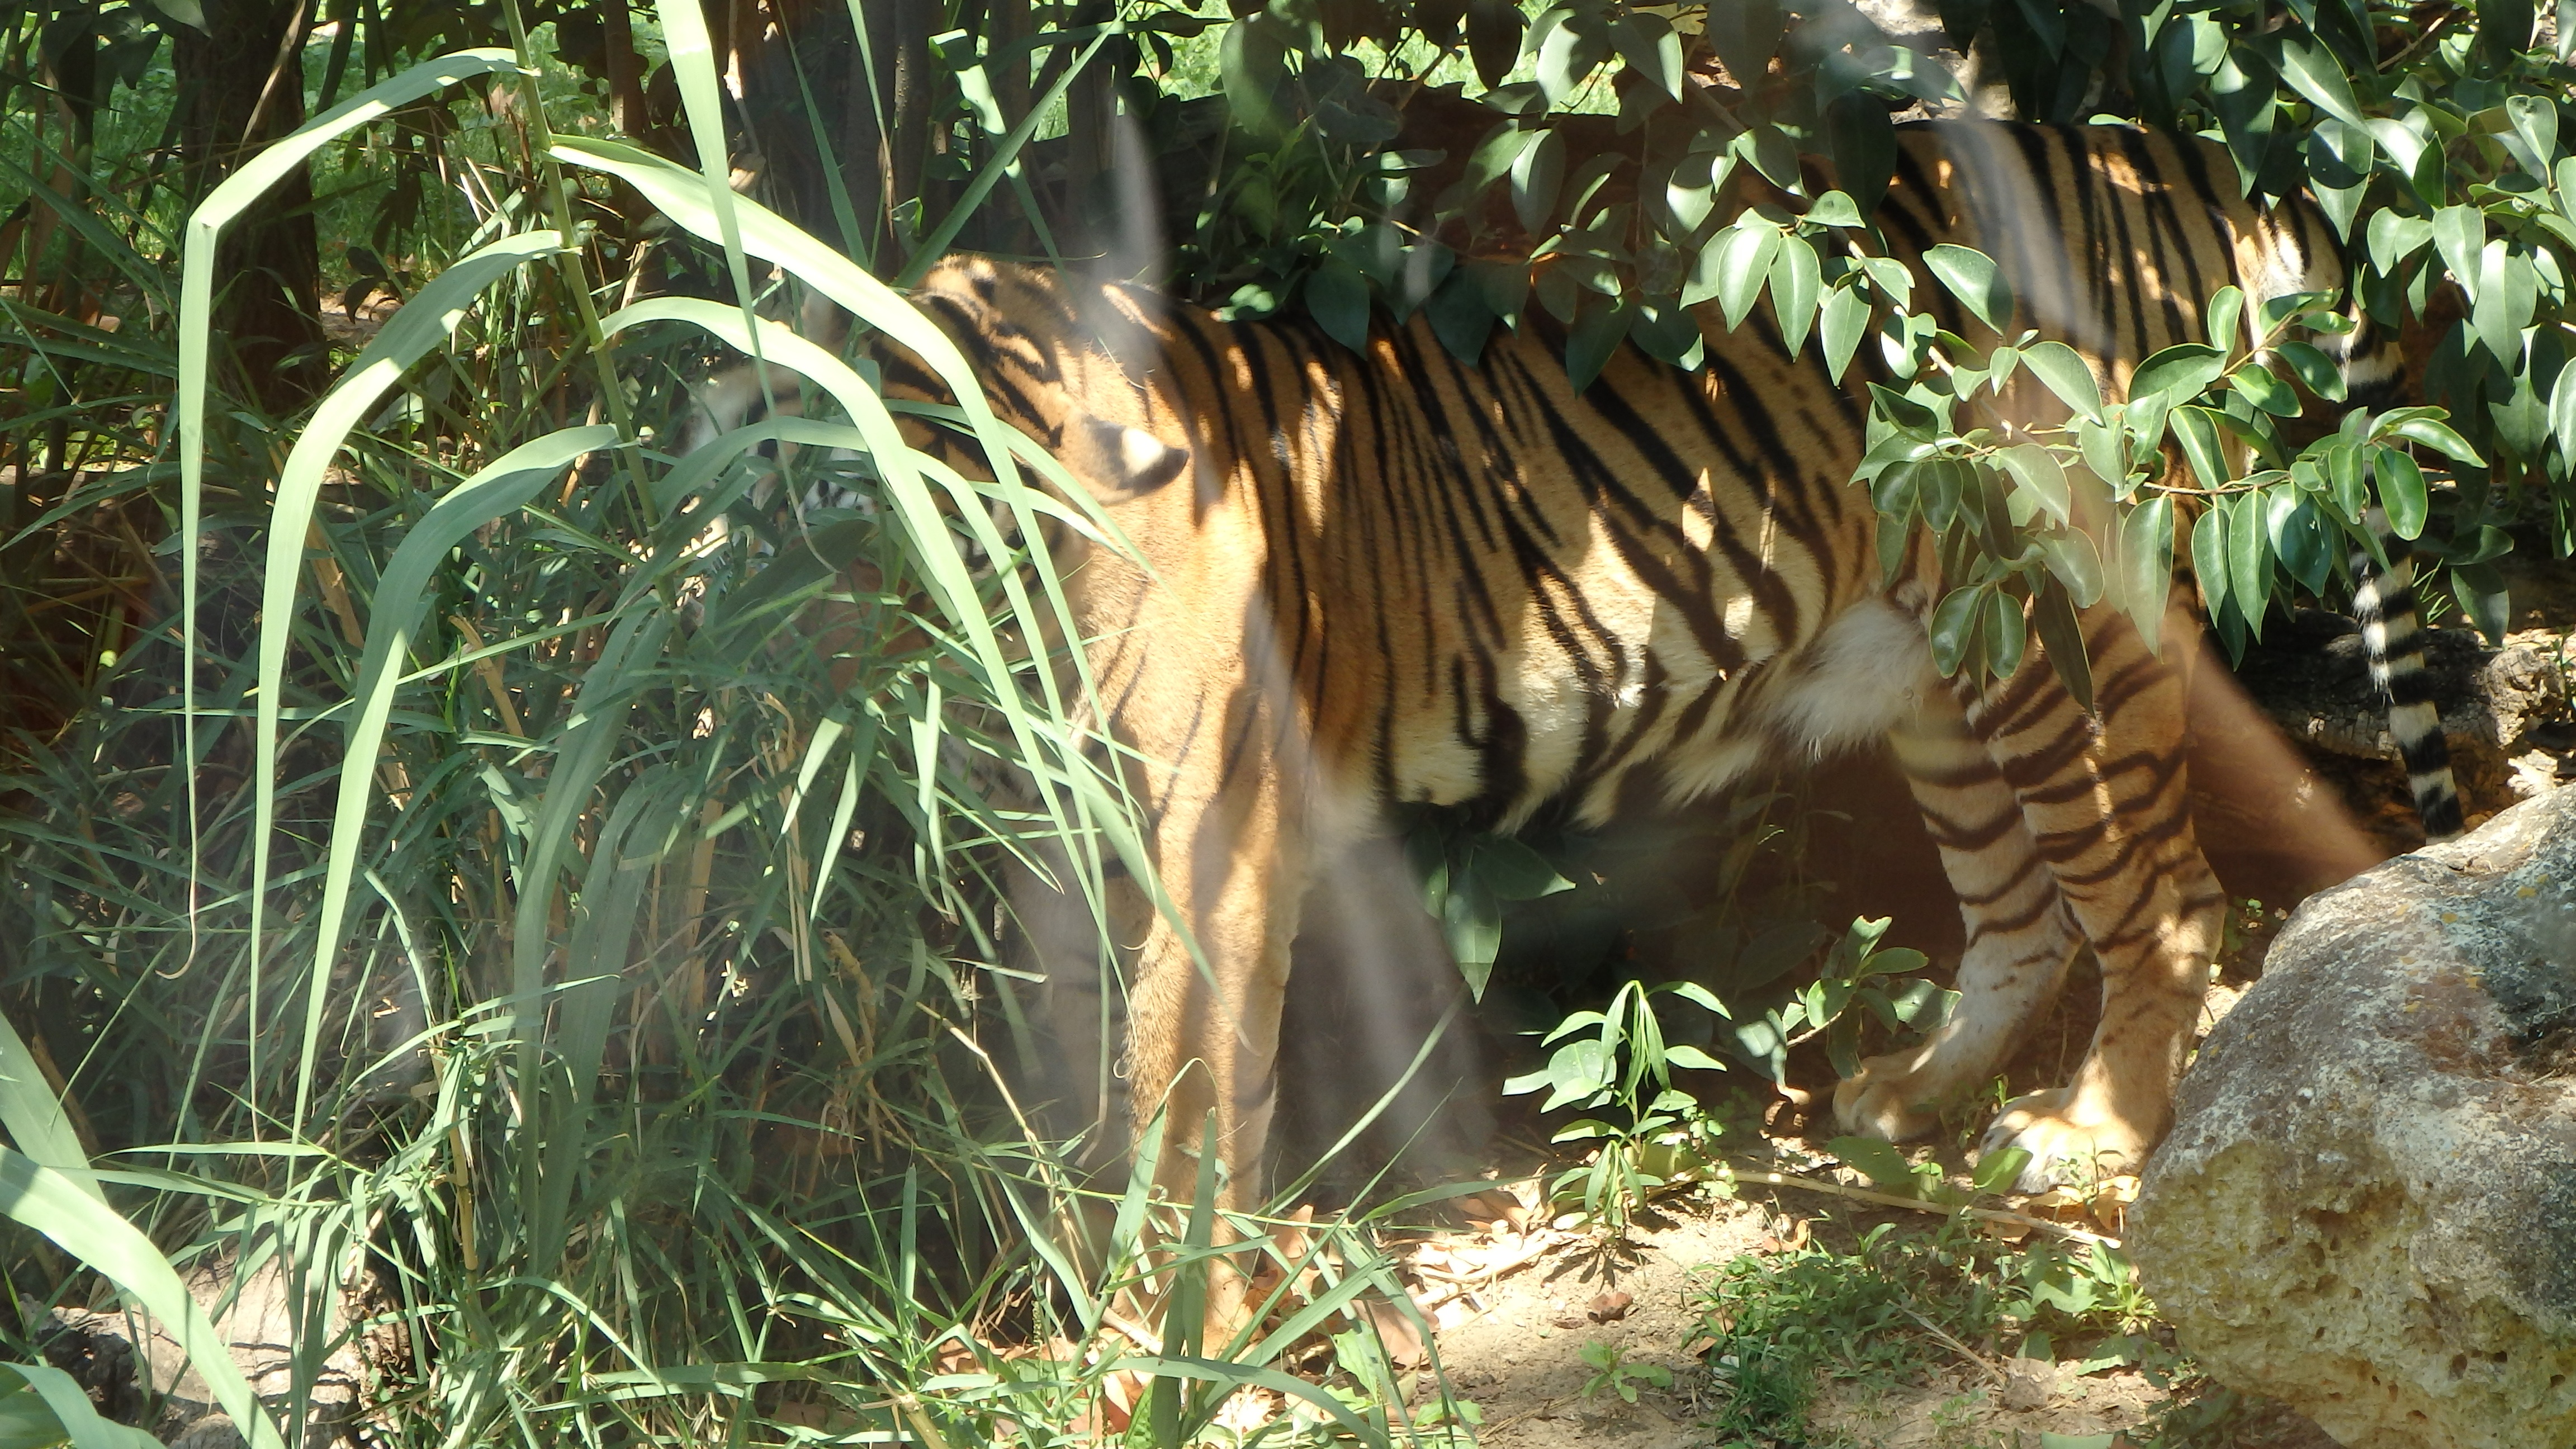
wildlife, zoo, jungle, mammal, fauna, savanna, tiger, safari, big cats